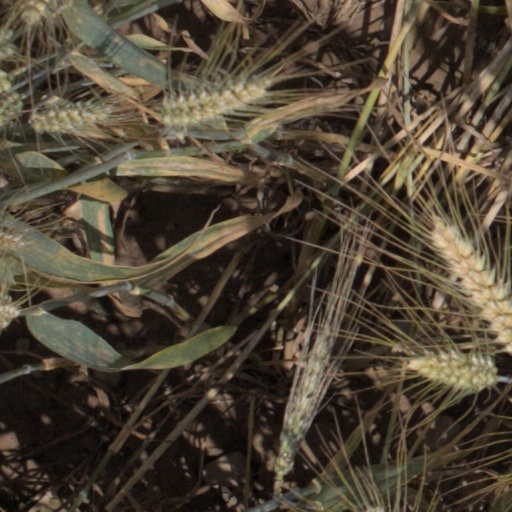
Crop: wheat